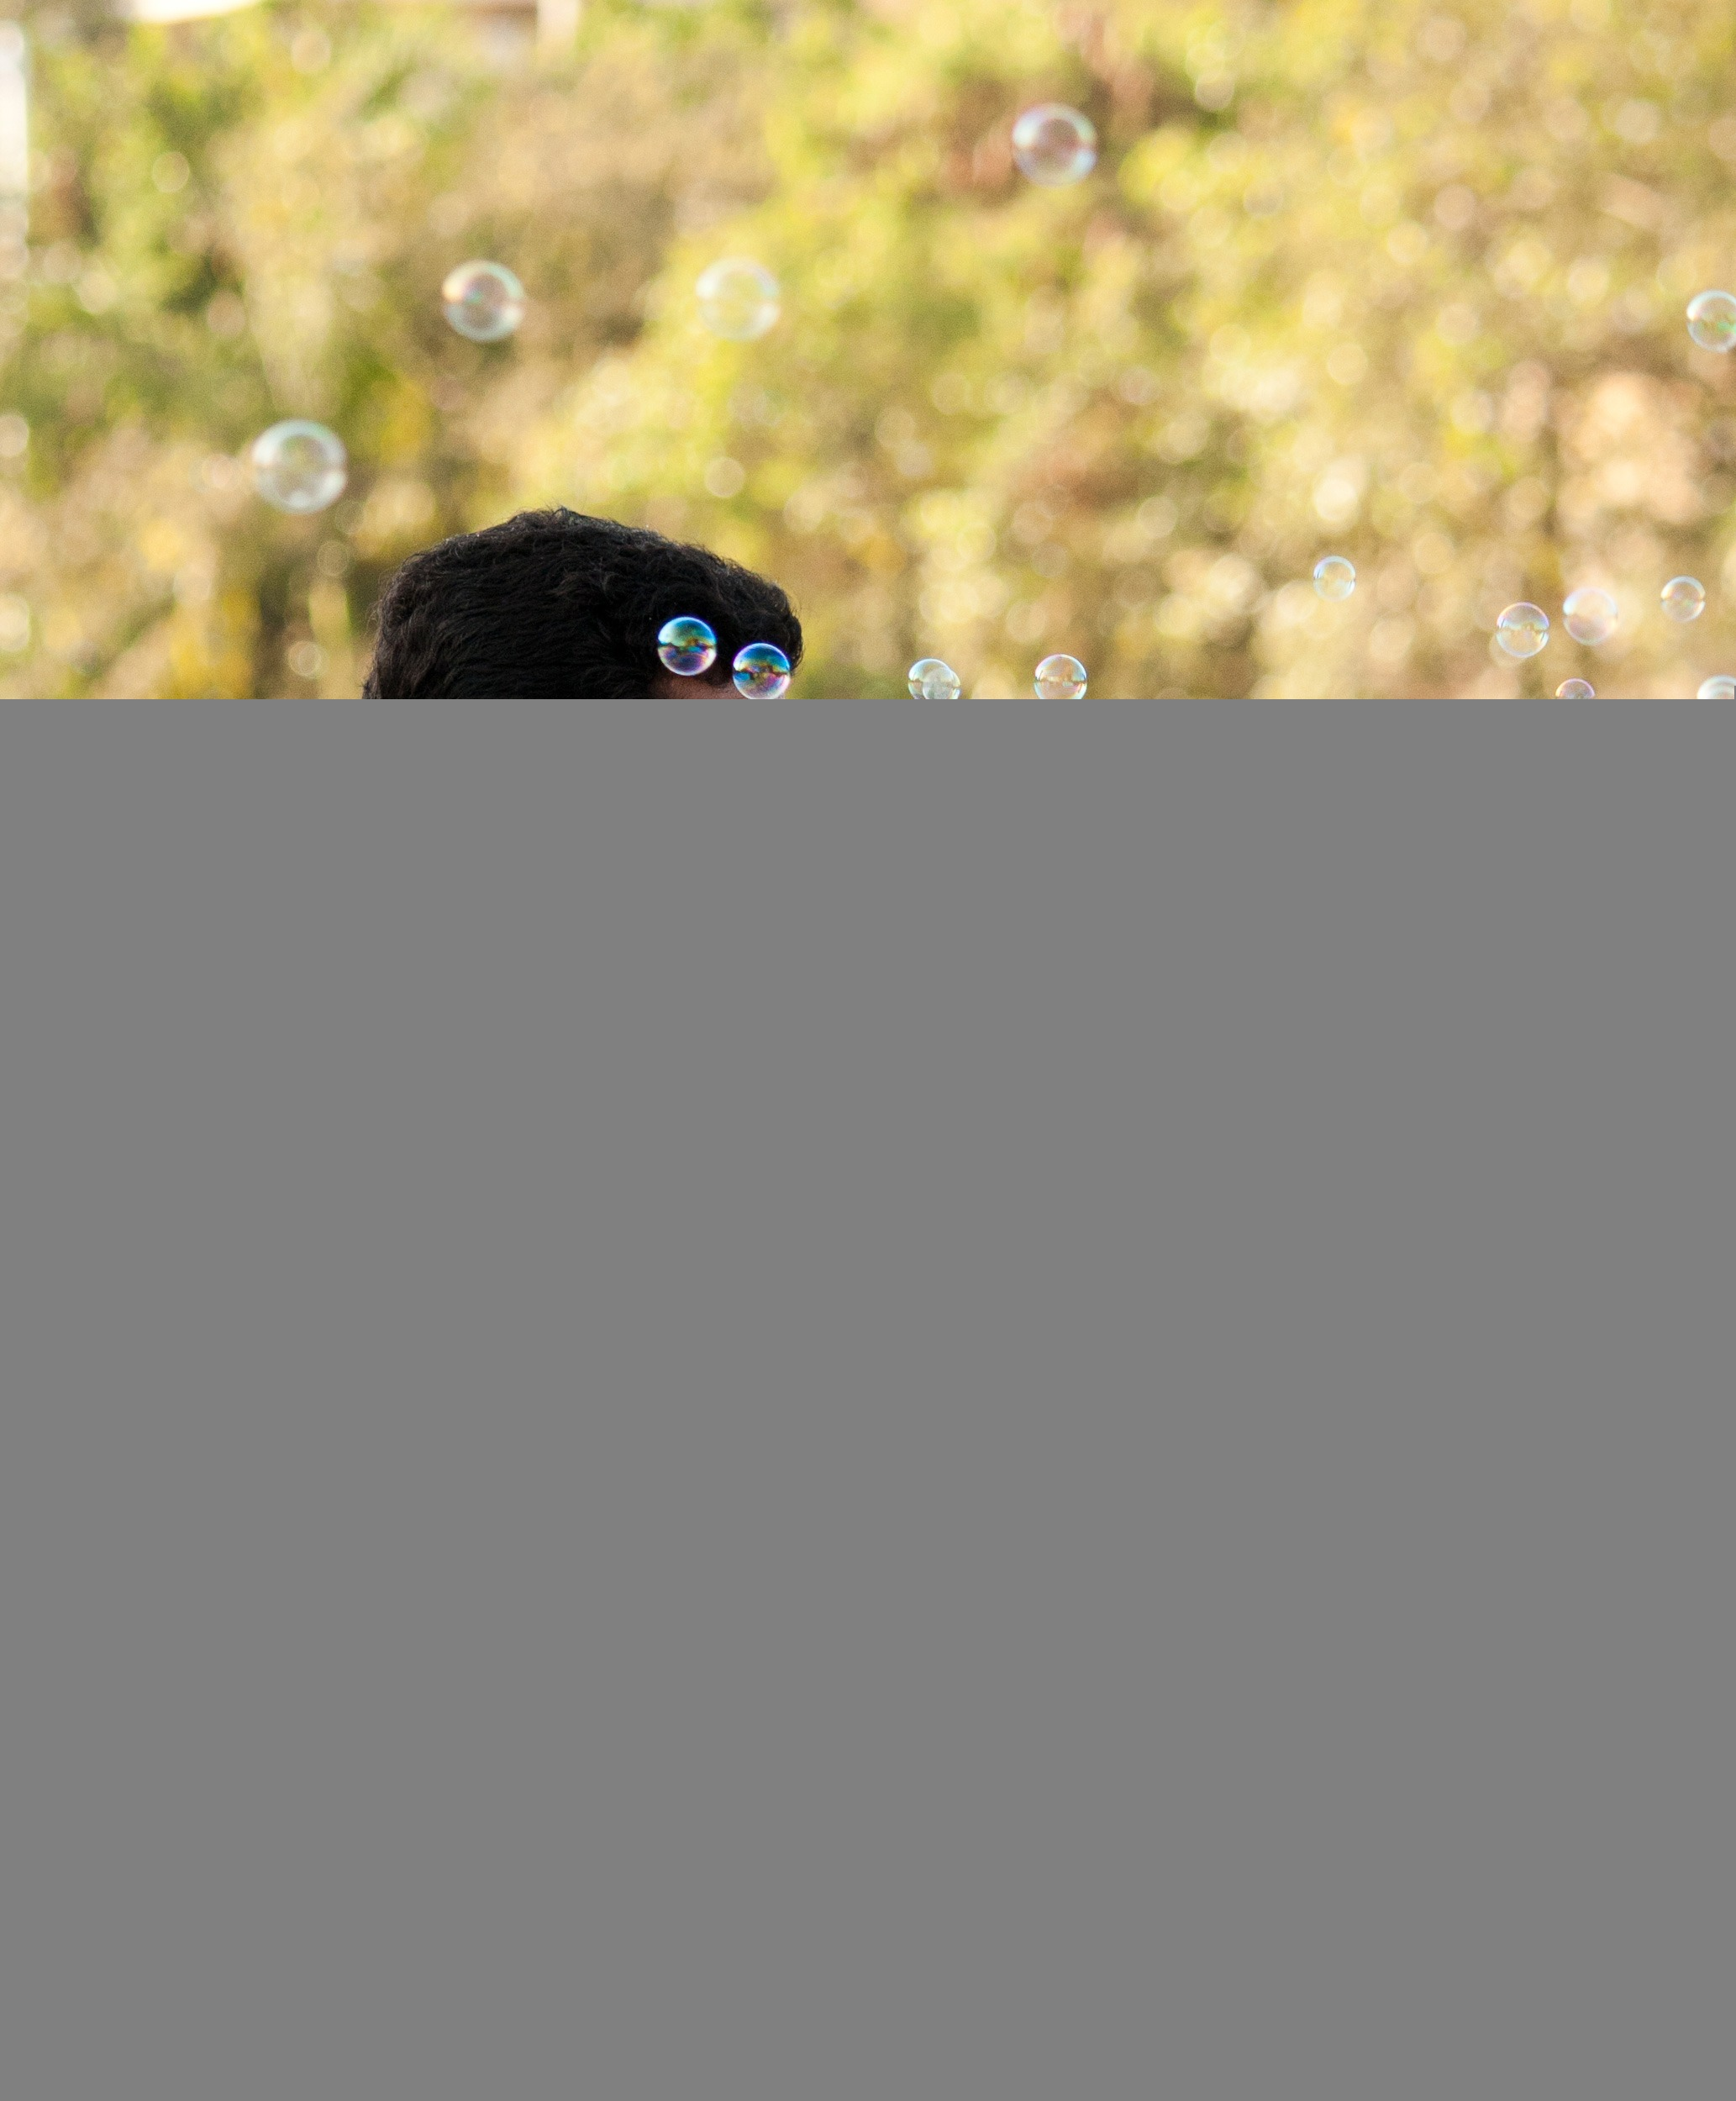
man, male, fauna, fun, blowing, bubbles, blow